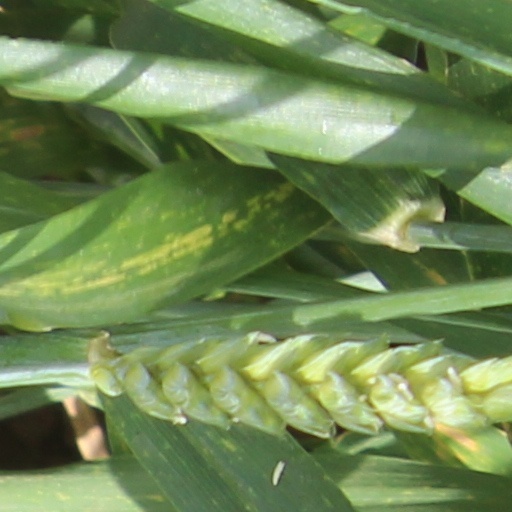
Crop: wheat